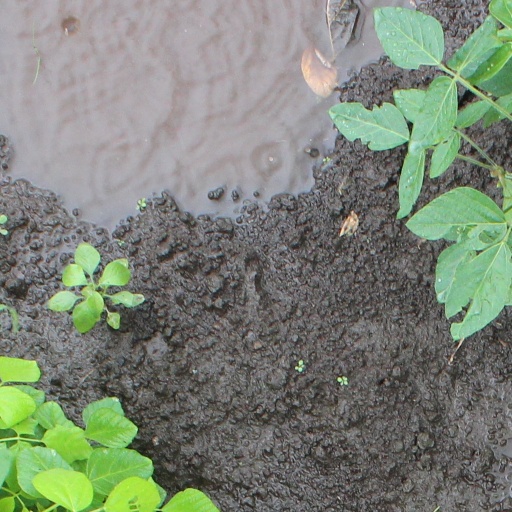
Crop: soybean